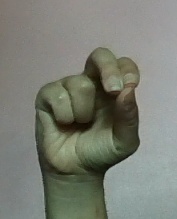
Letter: gaaf